Thessaloniki (regional unit)

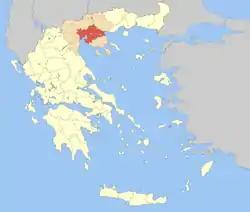
Municipalities of Thessaloniki

Thessaloniki ( "Mitropolitiki enotita Thessaloníkis", "Metropolitan unit of Thessaloniki") is one of the regional units of Greece. It is part of the Region of Central Macedonia and its capital is the city of Thessaloniki.